Quách Thị Trang Square

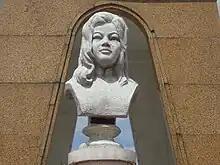
Memorial bust of Quách Thị Trang in 2008

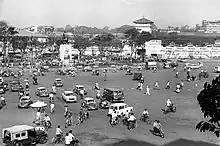
Dien Hong Square in 1967

On 25 August 1963 (during the Buddhist crisis), Quách Thị Trang, a 15-year-old Buddhist and student, was shot dead by a stray bullet at Diên Hồng Square while protesting against the martial law imposed by Ngô Đình Diệm. A year later, a white memorial bust of Quách Thị Trang was placed near the center of the roundabout. According to Vu Quang Hung, who was then a student and the head of the secret "Quach Thi Trang Monument Construction Committee", the erection of the bust was carefully planned to take place very quickly in late September 1964 during a protest against the Vũng Tàu Charter proclaimed by General Nguyễn Khánh, when the crowd surrounded the site and concealed the monument construction. In 1966, an equestrian statue of Trần Nguyên Hãn, a 15th-century general who fought in the Lam Sơn uprising, was also erected in the center of the roundabout.